Carl von Weinberg

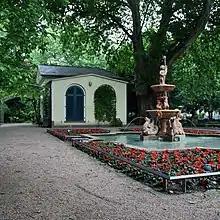
Fountain of the destroyed Villa Waldfried

The Italian Renaissance fountain (Florentine fountain) of the house destroyed in the air raids on Frankfurt am Main in World War II has stood since 1952 in the garden of the Nebbienschen Gartenhaus, an artists' meeting place in the Bockenheimer Anlage in downtown Frankfurt. In 1908, the Weinberg brothers were nobilitated.